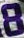
Number: 8